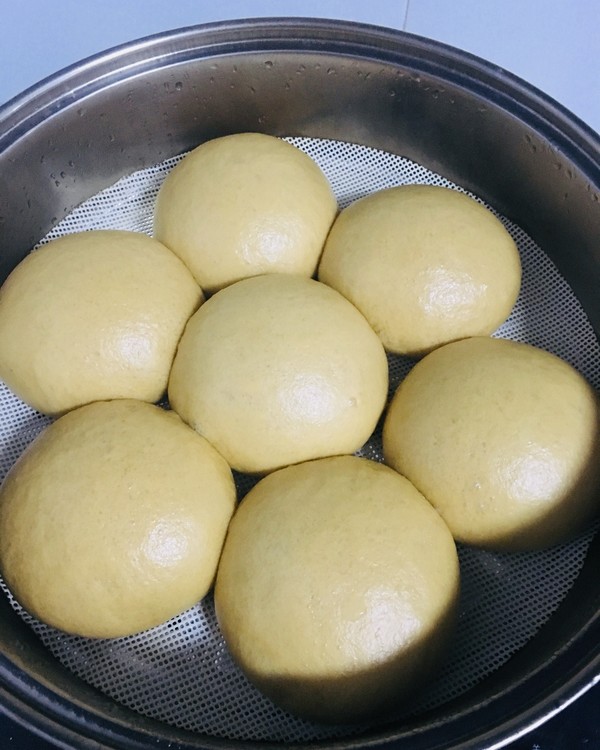
Label: trash